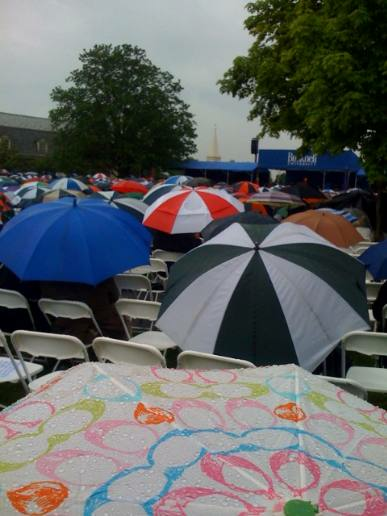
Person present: No